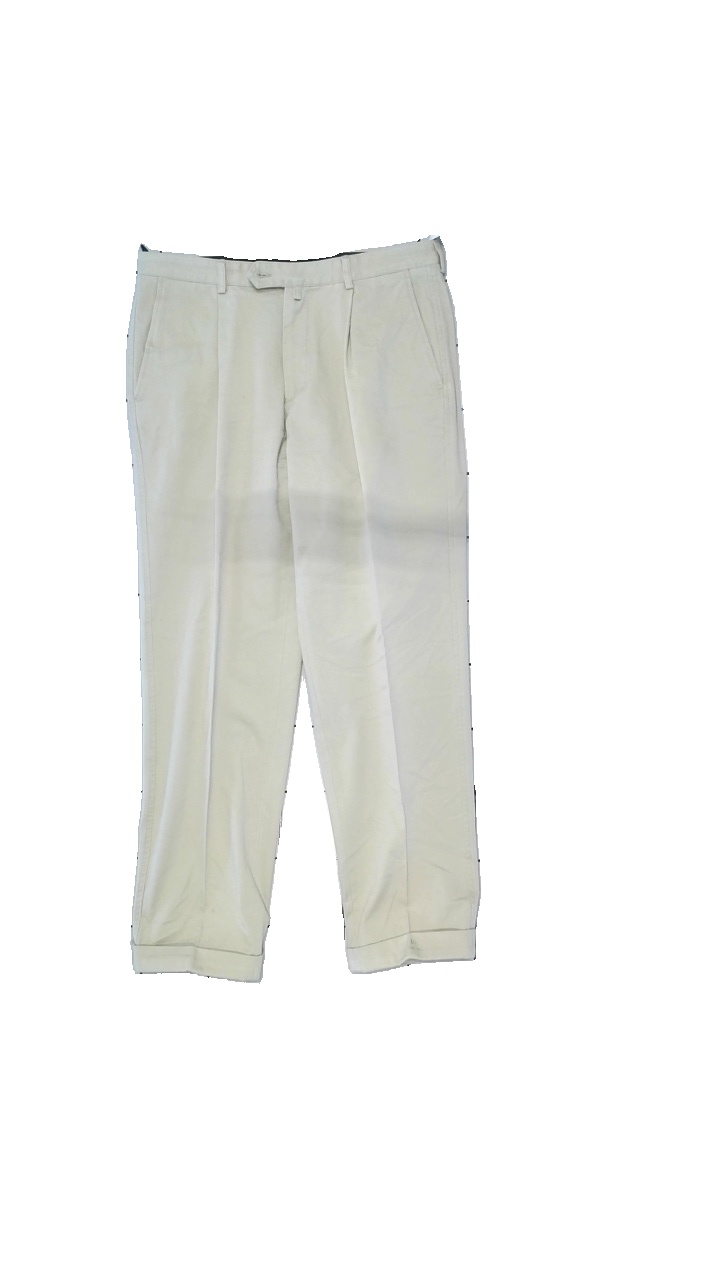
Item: Trousers (Men)
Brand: Gant
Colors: Beige
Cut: Regular
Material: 100% cotton
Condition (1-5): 5
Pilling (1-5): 3
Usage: Reuse
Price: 50-100